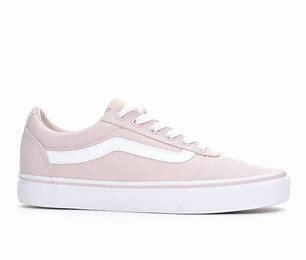
Brand: Vans
Model: Ward